Reggie Lewis Track and Athletic Center

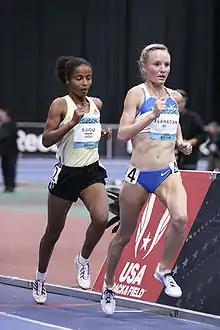
Shalane Flanagan and Sentayehu Ejigu at the 2009 Boston Indoor Games

The Reggie Lewis Center has a 200-meter indoor Mondo Super X track, with areas for the high jump, long/triple jump, pole vault, and a 55/60 meter dash runway on the infield. It seats 3,500 people. There is a shot put cage in the corner of the stadium, although during professional meets, the shot put is usually held on the infield where it is more visible to all spectators.